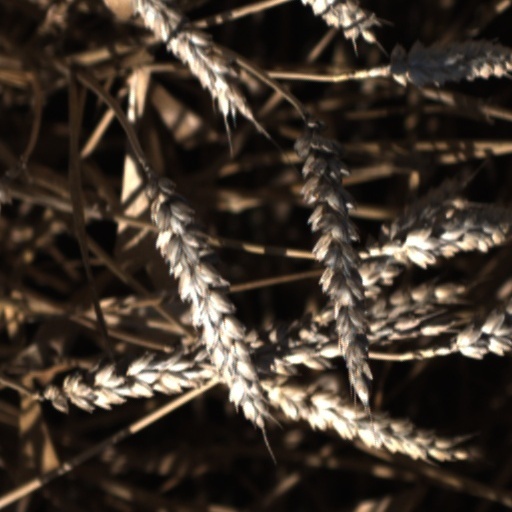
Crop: wheat